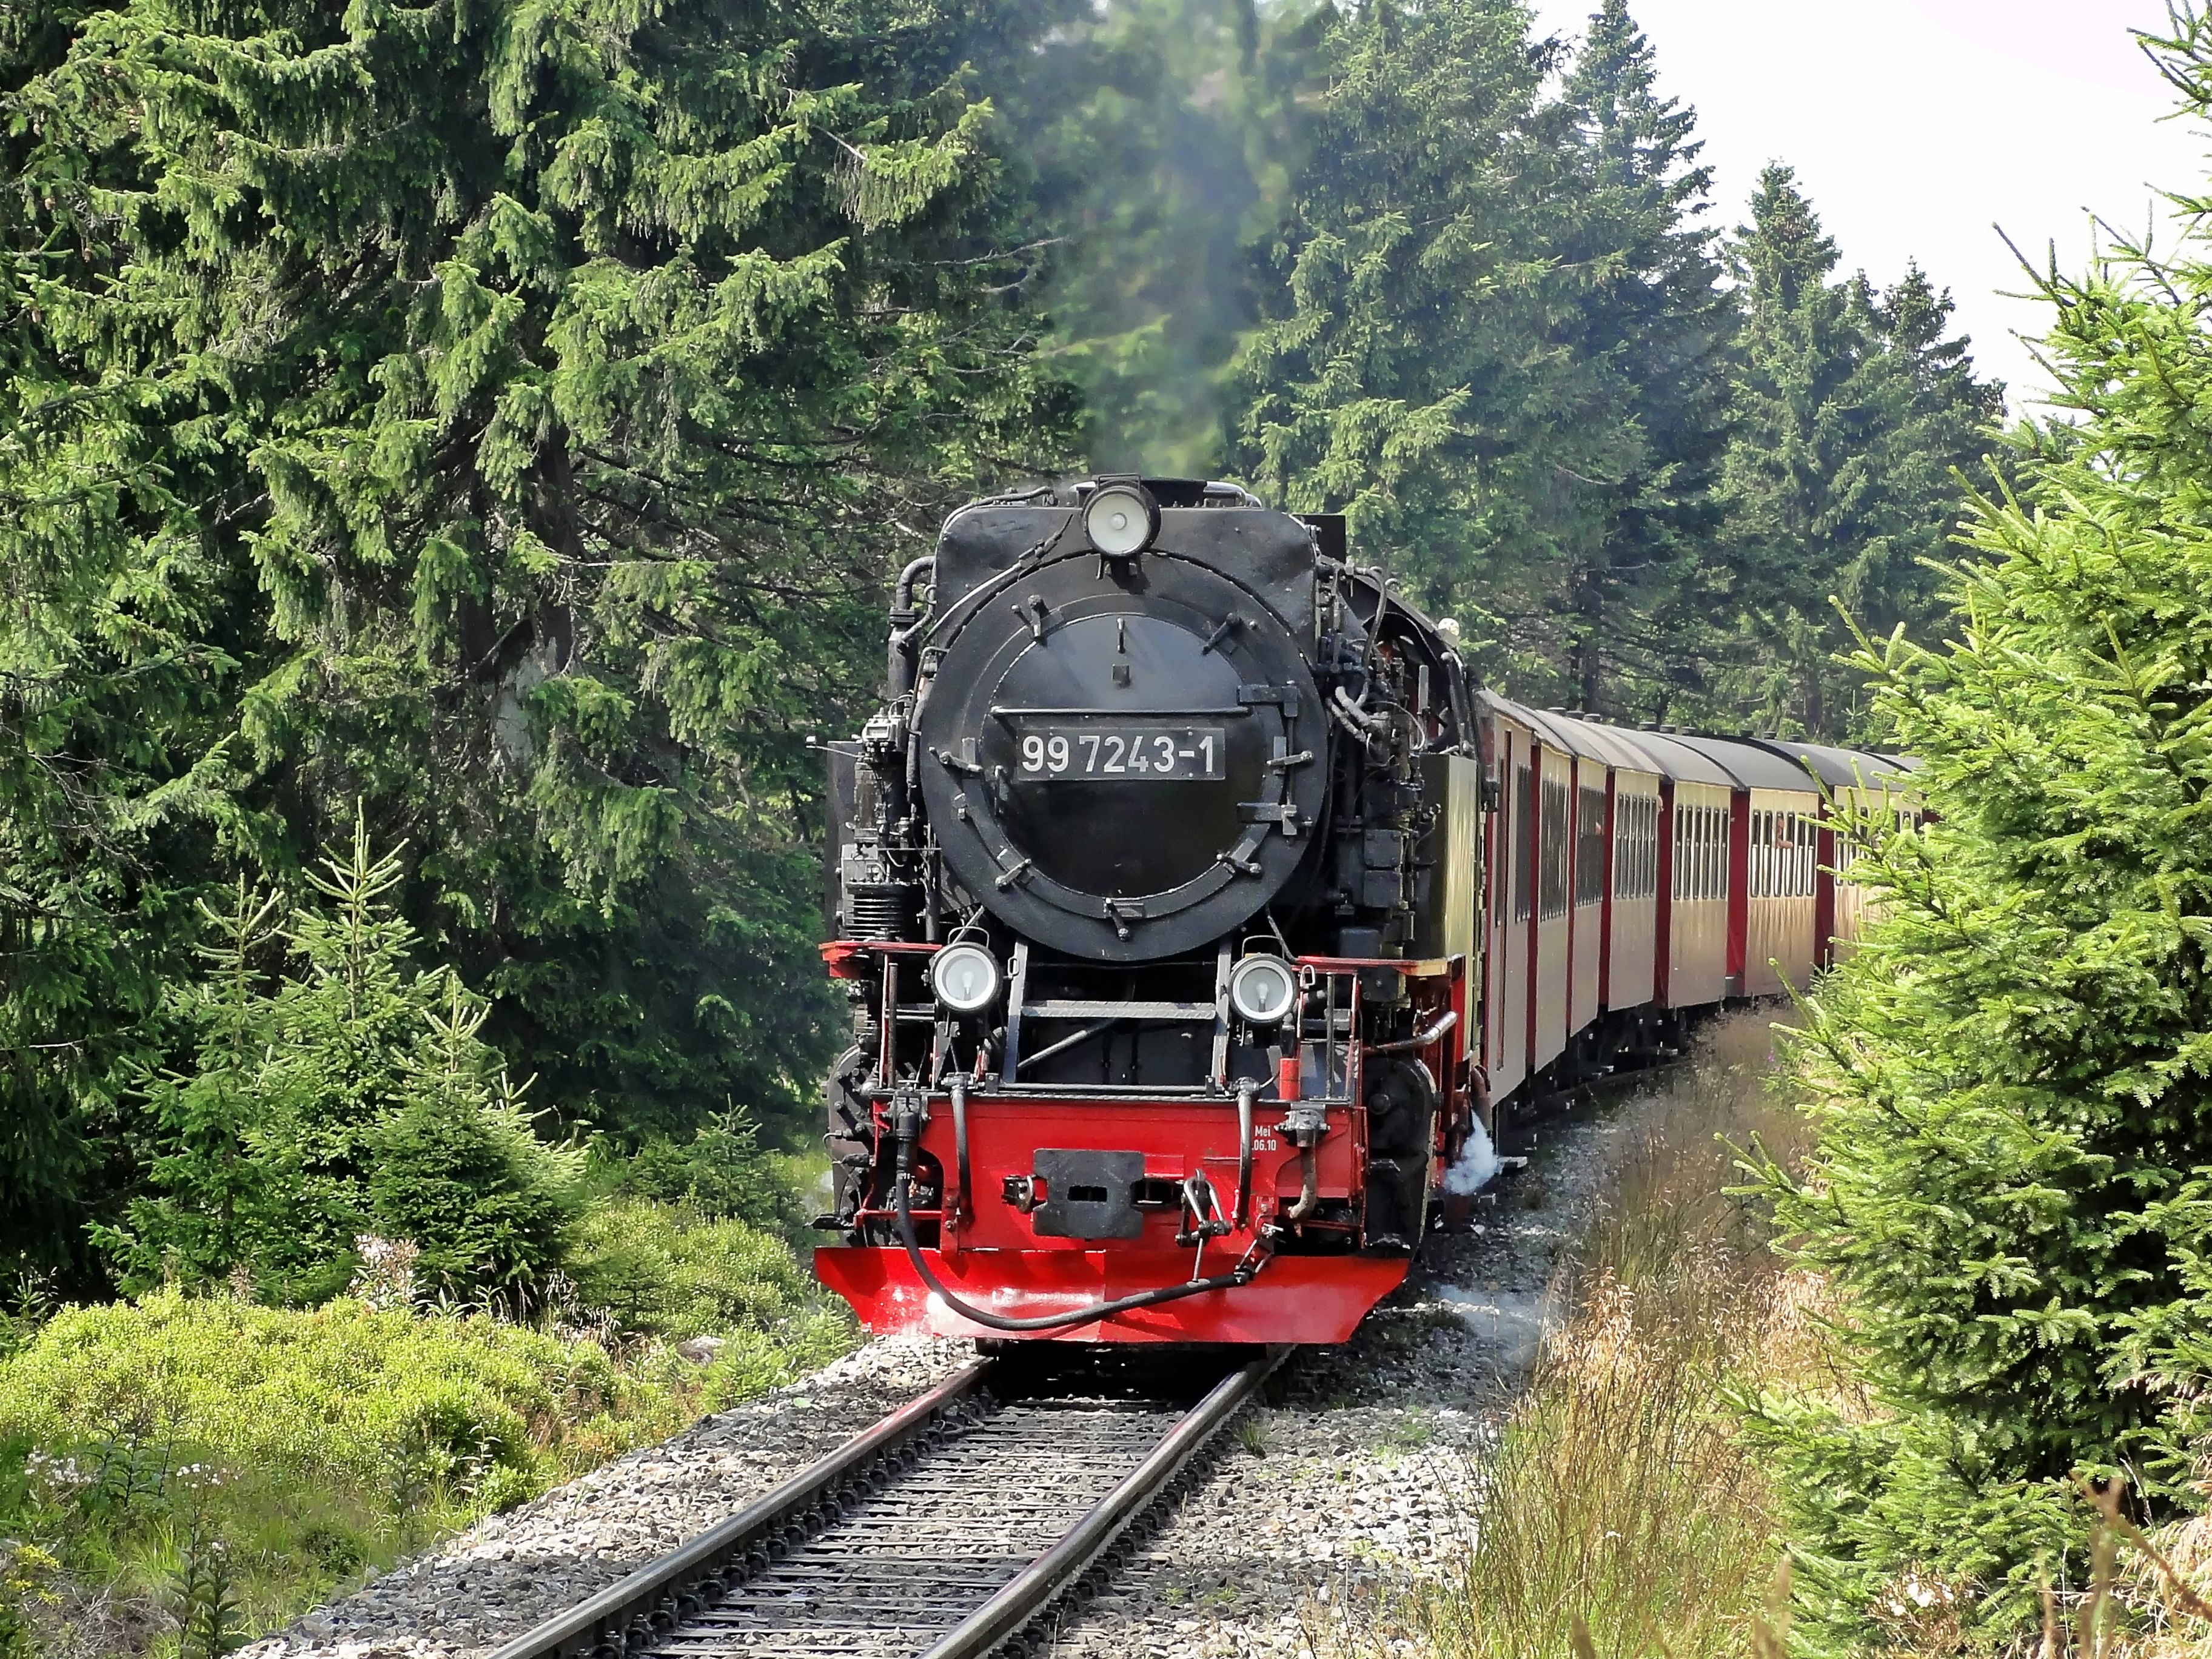
tree, nature, plant, technology, track, train, transport, vehicle, drive, motor vehicle, locomotive, engine, steam engine, rail transport, rural area, auto part, mode of transport, rolling stock, railroad car